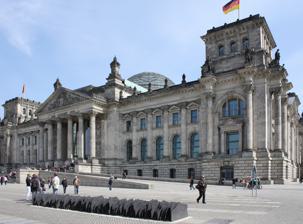
Building: Memorial to the Murdered Members of the Reichstag
Country: Germany
Year built: 1992
The memorial in front of the Reichstag in 2010 Detail of the memorial Detail of the memorial The Memorial to the Murdered Members of the Reichstag is a memorial in Berlin , Germany . The memorial is located in front of the Reichstag building and commemorates the 96 members of the parliament who died unnaturally between 1933 and 1945 (1948). The idea of creating the monument started in the 1980s, and the memorial was erected in September 1992. It was designed by Dieter Appelt, Klaus W. Eisenlohr, Justus Müller, and Christian Zwirner. The memorial is made of 96 cast iron plates, with the names, birth and death dates and places engraved on the edges. It has been designed so that it can be extended if new names are discovered in the future. Commemorated people Name Birth Death Place of death Political party Adler, Julius Julius Adler 1894 1945 KZ Bergen-Belsen KPD Adlhoch, Hans Hans Adlhoch 1884 1945 Munich, before death march BVP Alexander, Eduard Eduard Alexander 1881 1945 Transport to KZ Bergen-Belsen KPD Aßmann, Julius Julius Aßmann 1868 1939 Bodino , Poland, assassinated DVP Augustat, Elise Elise Augustat 1889 1940 KZ Ravensbrück KPD Bästlein, Bernhard Bernhard Bästlein 1894 1944 Zuchthaus Brandenburg KPD Artur Becker 1905 1938 Burgos , Spain, murdered KPD Bias, Anton Anton Bias 1876 1945 KZ Dachau SPD Biedermann, Adolf Adolf Biedermann 1881 1933 Found dead near Recklinghausen SPD Blenkle, Conrad Conrad Blenkle 1901 1943 Zuchthaus Berlin-Plötzensee KPD Bockius, Fritz Fritz Bockius 1882 1945 KZ Mauthausen Zentrum Bohm-Schuch, Clara Clara Bohm-Schuch 1879 1936 Barnimstrasse women's prison SPD Bolz, Eugen Eugen Bolz 1881 1945 Zuchthaus Berlin-Plötzensee Zentrum Breitscheid, Rudolf Rudolf Breitscheid 1874 1944 KZ Buchenwald SPD Breunig, Lorenz Lorenz Breunig 1882 1945 KZ Sachsenhausen SPD Broßwitz, Conrad Conrad Broßwitz 1881 1945 KZ Dachau SPD Eggerstedt, Otto Otto Eggerstedt 1886 1933 KZ Esterwegen SPD Eppstein, Eugen Eugen Eppstein 1878 1943 KZ Lublin KPD Fleischer, Helene Helene Fleischer 1899 1941 Stadtroda KPD Funk, Albert Albert Funk 1894 1933 Police headquarters, Recklinghausen KPD Geiselhart, Otto Otto Geiselhart 1890 1933 District court prison, Günzburg SPD Gerig, Otto Otto Gerig 1885 1944 KZ Buchenwald Zentrum Gerlach, Paul Paul Gerlach 1888 1944 KZ Sachsenhausen SPD Grube (politician), Ernst Ernst Grube (politician) 1890 1945 KZ Bergen-Belsen KPD Haindl, Franz Franz Haindl 1879 1941 Landesanstalt Sonnenstein-Pirna DBP Hamm, Eduard Eduard Hamm 1879 1944 Gefängnis Berlin Lehrterstraße DDP Heilmann, Ernst Ernst Heilmann 1881 1940 KZ Buchenwald SPD Hennig, Rudolf Rudolf Hennig 1895 1944 KZ Sachsenhausen KPD Herbert, Franz Franz Herbert 1885 1945 KZ Mauthausen BVP Herbst, Eugen Eugen Herbst 1903 1934 KZ Dachau KPD Heuck, Christian Christian Heuck 1892 1934 Prison Neumünster KPD Heym, Guido Guido Heym 1882 1945 Shot by SS in Weimar KPD Hilferding, Rudolf Rudolf Hilferding 1877 1941 Gefängnis Paris La-Sante SPD Hoch, Gustav Gustav Hoch 1862 1942 KZ Theresienstadt SPD Horn, Lambert Lambert Horn 1899 1939 KZ Sachsenhausen KPD Husemann, Friedrich Friedrich Husemann 1873 1935 KZ Esterwegen SPD Janka, Albert Albert Janka 1907 1933 KZ Reichenbach KPD Jasper, Heinrich Heinrich Jasper 1875 1945 KZ Bergen-Belsen SPD Jendrosch, Friedrich Friedrich Jendrosch 1890 1944 KZ Sachsenhausen KPD Jürgensen, Reinhold Reinhold Jürgensen 1898 1934 KZ Fuhlsbüttel KPD Kaiser, Eugen Eugen Kaiser 1879 1945 KZ Dachau SPD Kayser, Albert Albert Kayser 1898 1944 KZ Buchenwald KPD Kessel, Franziska Franziska Kessel 1906 1934 Zuchthaus Mainz KPD Krzikalla, Anton Anton Krzikalla 1887 1944 KZ Sachsenhausen KPD Künstler, Franz Franz Künstler 1888 1942 Berlin, Spätfolgen des KZ Lichtenburg SPD Lademann, Max Max Lademann 1896 1941 KZ Sachsenhausen KPD Leber, Julius Julius Leber 1891 1945 Zuchthaus Berlin-Plötzensee SPD Lejeune-Jung, Paul Paul Lejeune-Jung 1882 1944 Zuchthaus Berlin-Plötzensee CHR.N.A Lipinski, Richard Richard Lipinski 1867 1936 Bennewitz SPD Mache, Karl Karl Mache 1882 1934 KZ Kislau SPD Maddalena, Max Max Maddalena 1895 1943 Prison Brandenburg-Görden KPD Marum, Ludwig Ludwig Marum 1882 1934 KZ Kislau SPD Meier, Stefan Stefan Meier 1889 1944 KZ Mauthausen SPD Merges, August August Merges 1870 1945 Braunschweig Wolfenbüttel prison SPD Metz, Franz Franz Metz 1878 1945 KZ Dachau SPD Moses, Julius Julius Moses 1868 1942 KZ Theresienstadt SPD Nagel, Arthur Arthur Nagel 1890 1945 KZ Bergen-Belsen KPD Neubauer, Theodor Theodor Neubauer 1890 1945 Brandenburg-Görden prison KPD Petrich, Franz Franz Petrich 1889 1945 Sonnenburg prison SPD Portune, Andreas Andreas Portune 1875 1945 Roslau SPD Puchta, Friedrich Friedrich Puchta 1883 1945 KZ Dachau SPD Putz, Ernst Ernst Putz 1896 1933 Berlin-Moabit prison KPD Rädel, Siegfried Siegfried Rädel 1893 1943 Zuchthaus Berlin-Plötzensee KPD Redlich, Paul Paul Redlich 1893 1944 KZ Sonnenburg KPD Reek, Walter Walter Reek 1878 1933 Danzig prison SPD Reinke, Ernst Ernst Reinke 1891 1943 KZ Flossenbürg KPD Richter, Max Max Richter 1881 1945 Neustädter Bucht, transportation to KZ Neuengamme SPD Roeingh, Theodor Theodor Roeingh 1882 1945 KZ Sachsenhausen Zentrum Rosemann, Julius Julius Rosemann 1878 1933 Hamm police jail SPD Sattler, Karl Karl Sattler 1896 1945 KZ Bergen-Belsen KPD Schehr, John John Schehr 1896 1934 Schäferberg/Kilometerberg: shot "escaping" KPD Schnabrich, Michael Michael Schnabrich 1880 1939 KZ Sachsenhausen SPD Ernst Schneller 1890 1944 KZ Sachsenhausen KPD Schneppenhorst, Ernst Ernst Schneppenhorst 1881 1945 Gefängnis Berlin Lehrterstraße SPD Scholem, Werner Werner Scholem 1895 1940 KZ Buchenwald KPD Schumann, Georg Georg Schumann 1886 1945 Detention in Dresden KPD Walter Schütz 1897 1933 Murdered in Königsberg by the SA KPD Sinzheimer, Hugo Hugo Sinzheimer 1875 1945 Overveen Gemeente Bloemendaal (Niederlande) SPD Skamira, Willi Willi Skamira 1897 1945 Brandenburg-Görden prison KPD Soldmann, Fritz Fritz Soldmann 1878 1945 KZ Buchenwald SPD Stamm, Robert Robert Stamm 1900 1937 Berlin-Plötzensee prison KPD Stelling, Johannes Johannes Stelling 1877 1933 District court prison, Berlin-Köpenick SPD Stenzer, Franz Franz Stenzer 1900 1933 KZ Dachau KPD Stöcker, Walter Walter Stöcker 1891 1939 KZ Buchenwald USPD, KPD Streiter, Georg Georg Streiter 1884 1945 KZ Ravensbrück DVP Streufert, August August Streufert 1887 1944 KZ Neuengamme SPD Tempel, Hermann Hermann Tempel 1889 1944 Oldenburg, Haftfolgen Wölfenbüttel prison SPD Tesch, Johanna Johanna Tesch 1875 1945 KZ Ravensbrück SPD Thälmann, Ernst Ernst Thälmann 1886 1944 KZ Buchenwald KPD Thesen, Mathias Mathias Thesen 1891 1944 KZ Sachsenhausen KPD Thielen, Nikolaus Nikolaus Thielen 1901 1944 KZ Mauthausen KPD Voigt, Fritz Fritz Voigt 1882 1945 Berlin-Plötzensee prison SPD Voigt, Paul Paul Voigt 1876 1944 Murdered in Berlin SPD Wegmann, Paul Paul Wegmann 1889 1945 KZ Bergen-Belsen USPD Wendt, Georg Georg Wendt 1889 1948 Berlin, before Brandenburg prison SPD Zinke, Lotte Lotte Zinke 1891 1944 KZ Ravensbrück KPD References Wikimedia Commons has media related to Reichstag memorial .